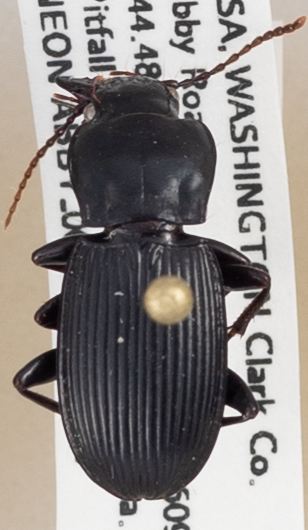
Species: Pterostichus herculaneus
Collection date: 2017-05-17
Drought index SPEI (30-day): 1.382
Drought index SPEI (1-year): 1.13
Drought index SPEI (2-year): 0.71